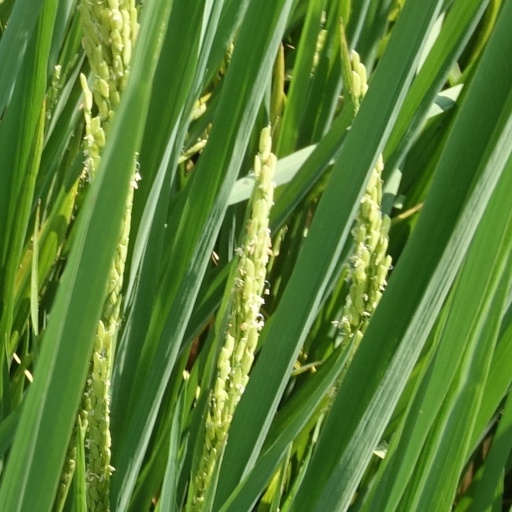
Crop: rice